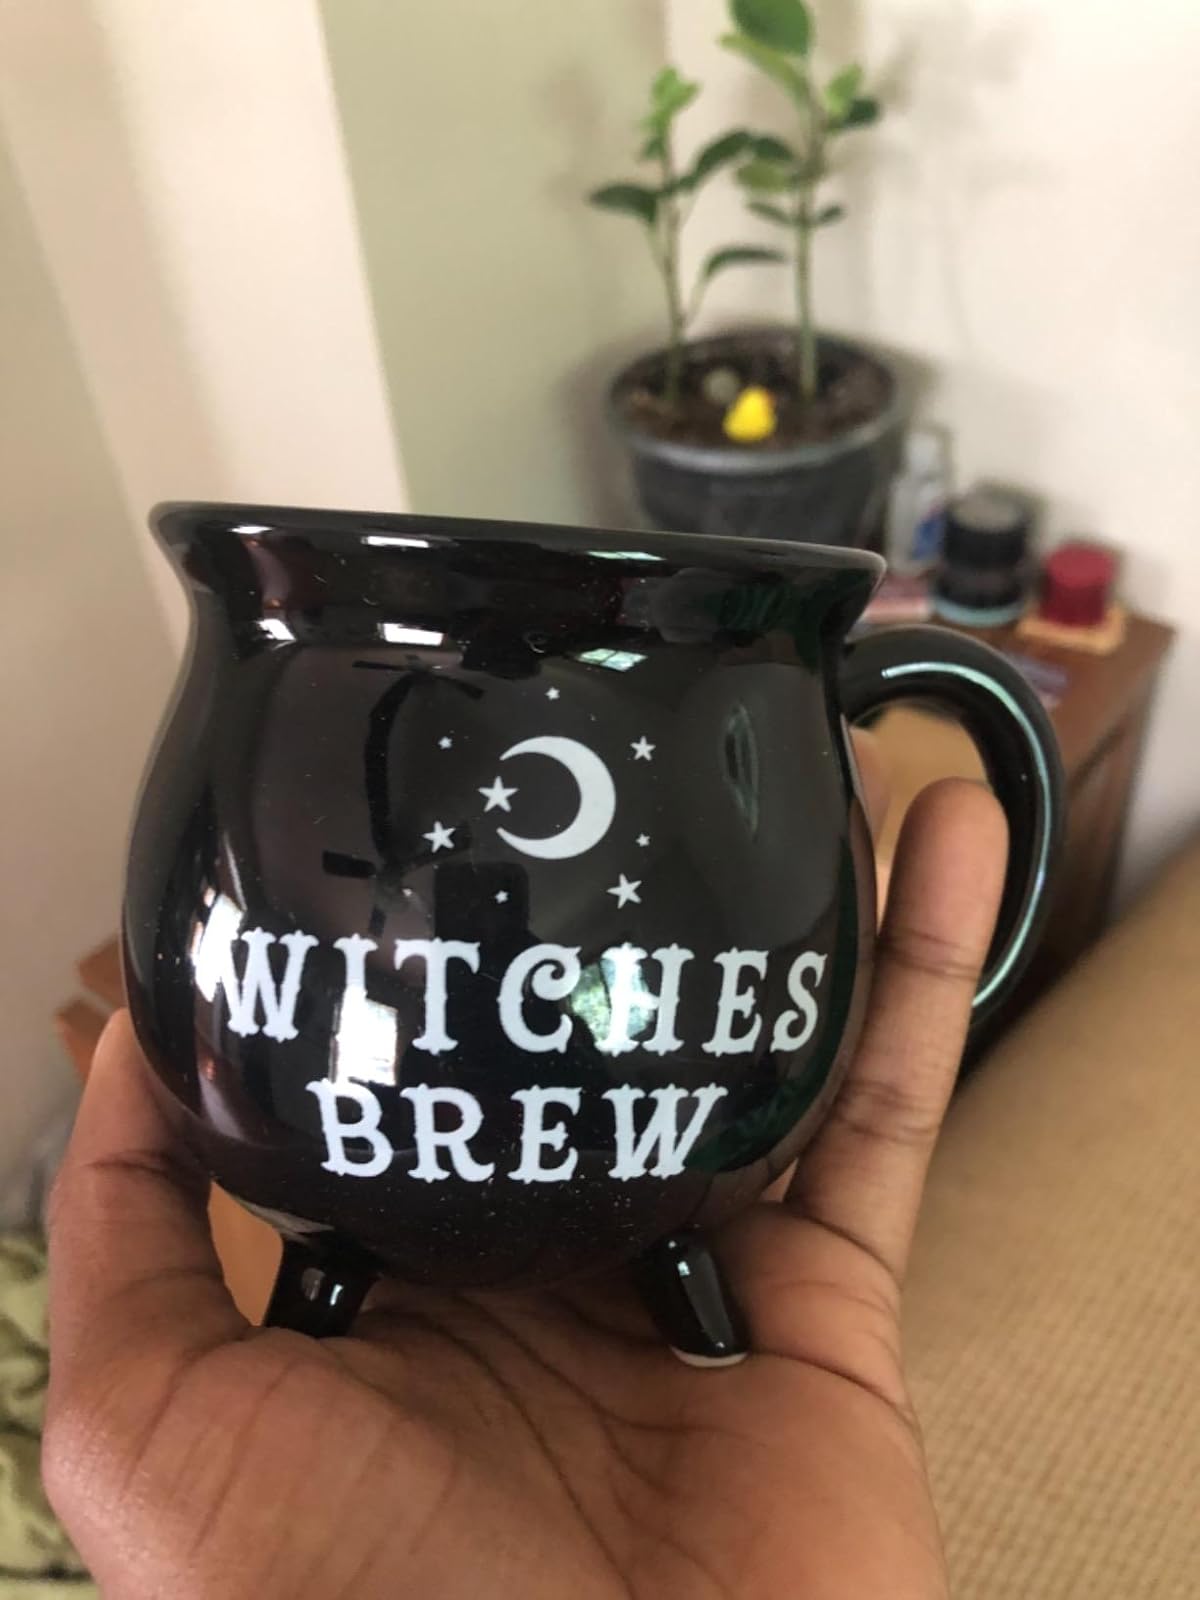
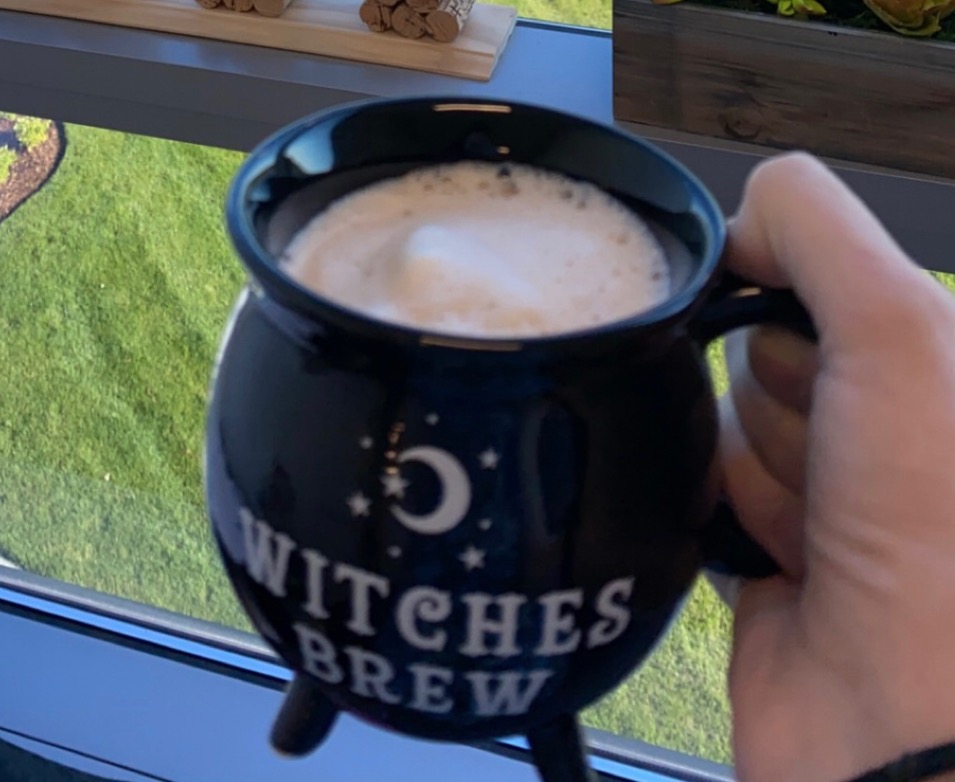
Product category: items_mug
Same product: yes